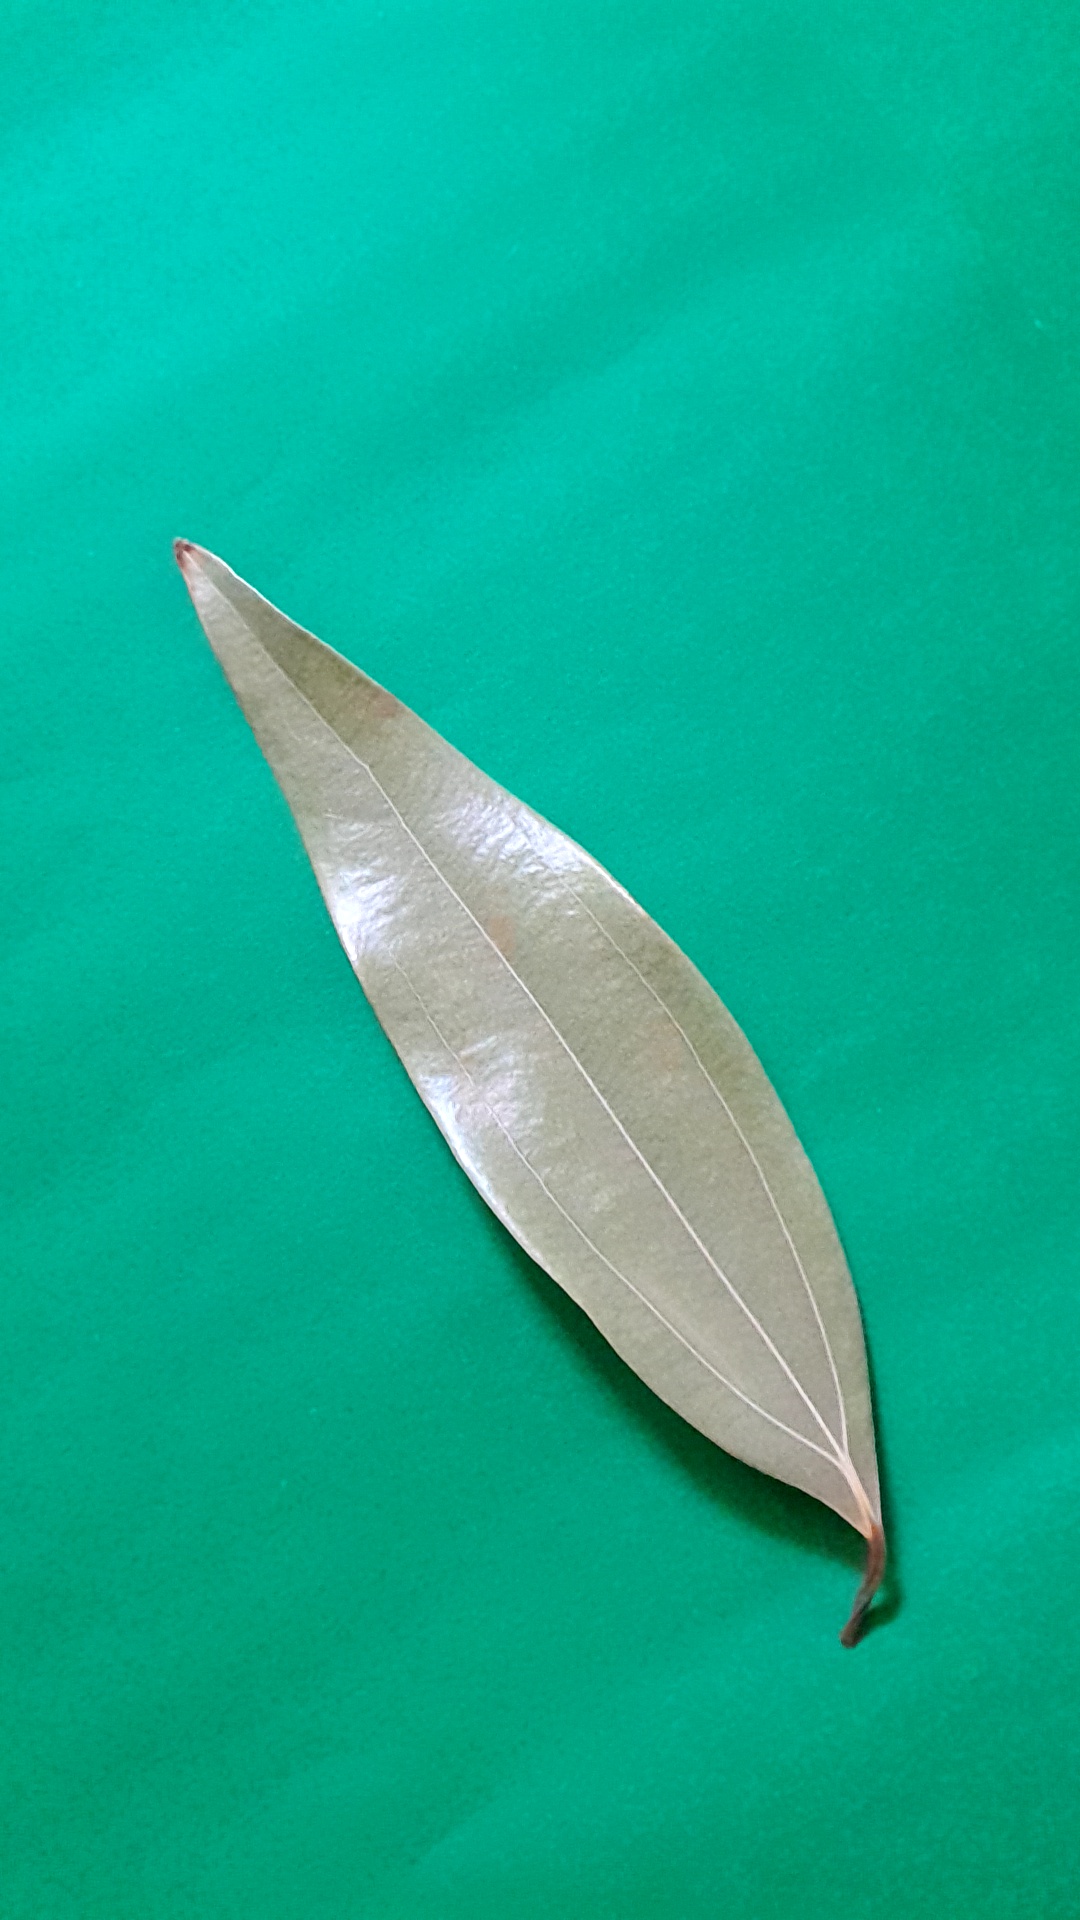
Label: Dry Leaf